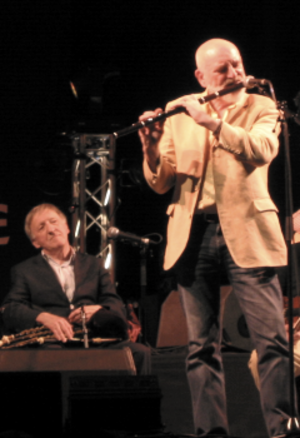
The Chieftains est un groupe de musique irlandais fondé en 1962 connu pour jouer et populariser la musique traditionnelle irlandaise. Reconnus comme l'un des plus grands groupes de musique celtique, le groupe se produit chaque année dans les plus grands festivals et dans les plus belles salles de concert.